Joachim III of Bulgaria

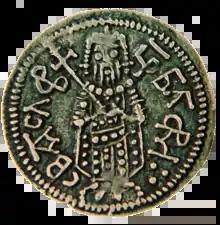
A silver coin depicting Theodore Svetoslav

By 1300 Theodore Svetoslav gathered the support of the nobility and deposed the unpopular Chaka. Chaka was strangled and his head was sent to the Khan of the Golden Horde Toqta. Upon his accession to the throne Theodore Svetoslav acted ruthlessly to deal with all opposition. Joachim III was accused of treason because Theodore Svetoslav "had long suspected that he [Joachim III] wanted to turn him over to the Mongols". The Patriarch was condemned to death and thrown from the walls of Tsarevets into the gorge of the Yantra River.